Mediterranean climate

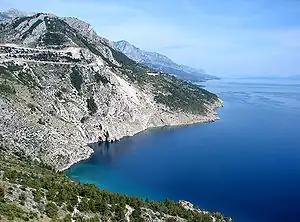
Makarska Riviera in Dalmatia, Croatia

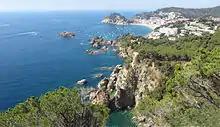
The coastal Mediterranean region of Costa Brava, Catalonia, Spain

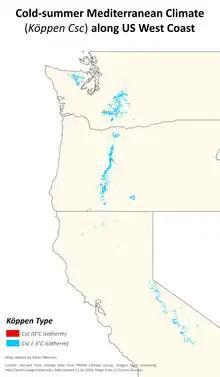
Distribution of the relatively rare cold-summer Mediterranean climate (Köppen type "Csc") in Washington, Oregon and California

The Mediterranean forests, woodlands, and scrub biome is closely associated with Mediterranean climate zones, as are unique freshwater communities, though vegetation native to the Mediterranean climate zone can also be found in the approximate nearby climate zones, which usually tend to be the humid subtropical, oceanic and/or semi-arid zones, depending on the region and location. Particularly distinctive of the climate are sclerophyll shrublands, called maquis in the Mediterranean Basin, chaparral in California, matorral in Chile, fynbos in South Africa, and mallee and kwongan shrublands in Australia.